Fukuoka Prefecture

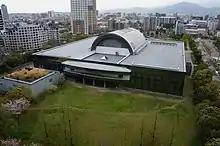
Fukuoka City Museum

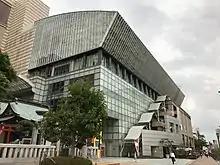
Fukuoka Asian Art Museum

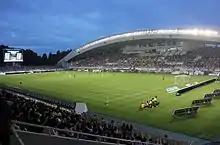
Level5 Stadium, home of the Avispa Fukuoka football team

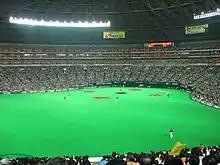
Fukuoka Yahuoku Dome, home of the Softbank Hawks

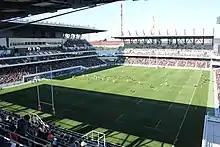
Mikuni World Stadium, home of Giravanz Kitakyushu

The prefecture hosts the Fukuoka International Cross Country competition. The prefecture also hosted the Fukuoka Marathon, which was an elite marathon in which marathon world records were established twice during its 75-year existence. Its final race took place in 2021.